George B. Dryden House

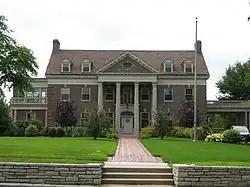

The George B. Dryden House is a historic house located at 1314 Ridge Avenue in Evanston, Illinois. The house was built in 1916 for George B. and Ellen A. Dryden. George was a successful Chicago businessman, while Ellen was the heiress of George Eastman; together, the couple was worth over $9 million. Architect George W. Maher designed the Georgian Revival house. While Maher was better known as a Prairie School architect, the Drydens requested a Georgian design inspired by Ellen's memories of Eastman's home. The three-story house features an entrance portico supported by four Corinthian columns and topped by a pediment. The house is faced with brick and features quoins at the corners and keystones above the windows. A wooden frieze and cornice run below the base of the roof, which begins below the third floor and features several projecting dormers.